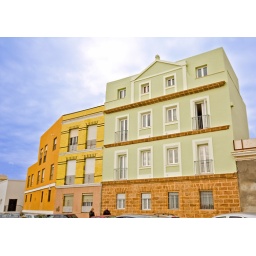
I parked by the water and noticed this house as I walked to the Carnival, reminded me of big chunks of sherbet